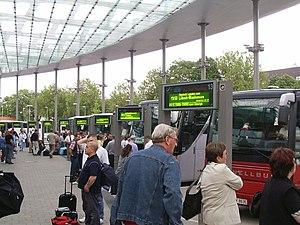
Les Lignes régulières d'autocar en Allemagne ont été libéralisées depuis le début de 2013 en grande partie. Jusqu'à la fin de 2012, les Lignes régulières d'autocar n'étaient pas ouvertes aux voyageurs à l'intérieur de l'Allemagne à quelques exceptions près. La législation a changé avec la nouvelle approche liée à la fin de la subvention par les lands du transport ferroviaire régional, cf la loi §42a relative au transport des voyageurs.